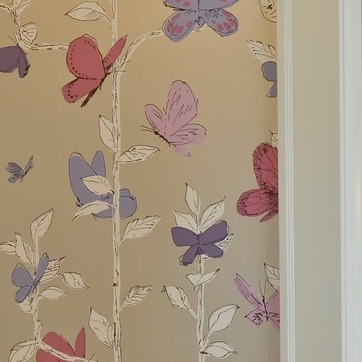
Material: wallpaper